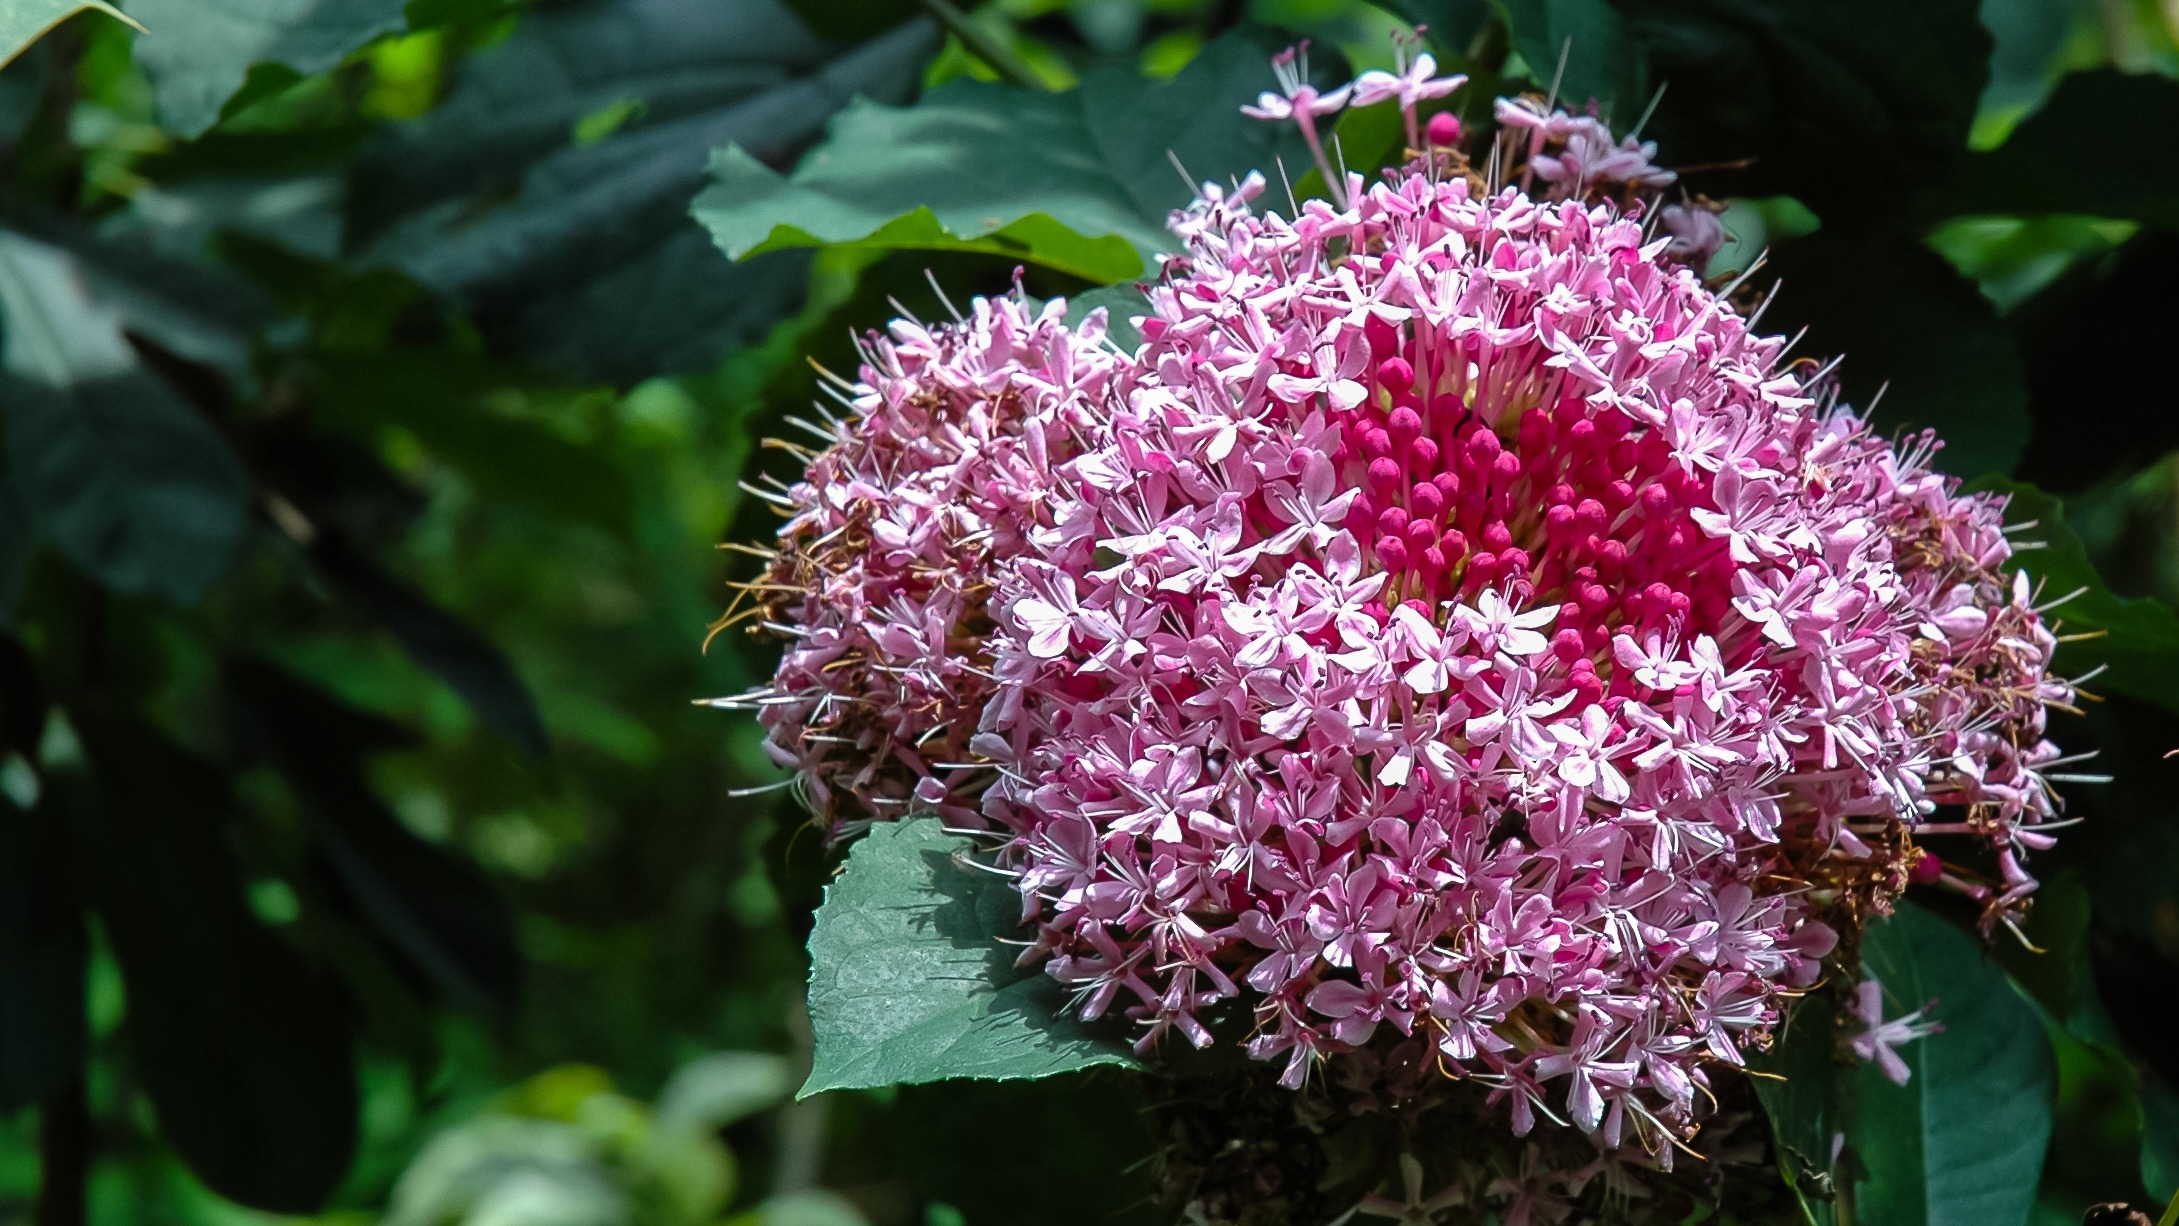
blossom, plant, flower, bloom, flora, shrub, pink white, pollinator, subshrub, annual plant